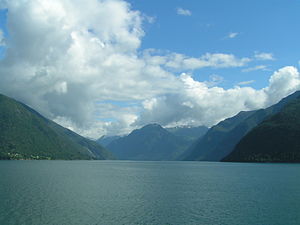
Fjærlandsfjorden
Udsigt ind i Fjærlandsfjorden
Fjærlandsfjorden er en fjordarm på nordsiden af Sognefjorden, i kommunene Balestrand, Leikanger og Sogndal. Den er 27 kilometer lang og op til 1,5 kilometer bredog går ind til bygden Fjærland. Fjorden har indløb mellem Veganeset ved Dragsvik i vest og Hella i øst. Fire kilometer inde i fjorden går Vetlefjorden mod nord, mens Fjærlandsfjorden fortsætter mod nordøst.